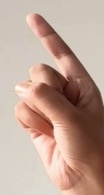
ASL sign: Z